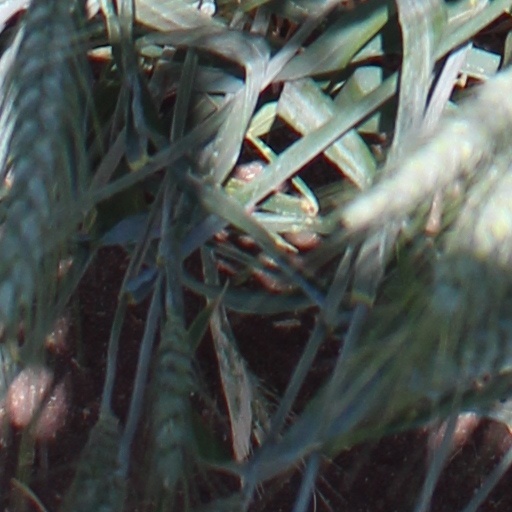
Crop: wheat